Tjasker

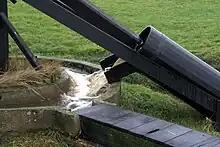
Detail of a working tjasker

The tjasker has only one wooden millshaft on which all machinery is carried. This shaft is inclined at an angle of approximately 30° and supported in a wooden frame. On the lower end it carries the Archimedean screw which is partly submerged in water. The screw doesn't rotate in a pipe but has a fixed encasing which simplifies the design further. The top end of the shaft carries the Common sails with a span of approximately 5 to 6 meters. In some cases wooden slats are used instead of sail cloth. The mill can be stopped using a band brake on the brake disk which is fitted on the shaft behind the top bearing.